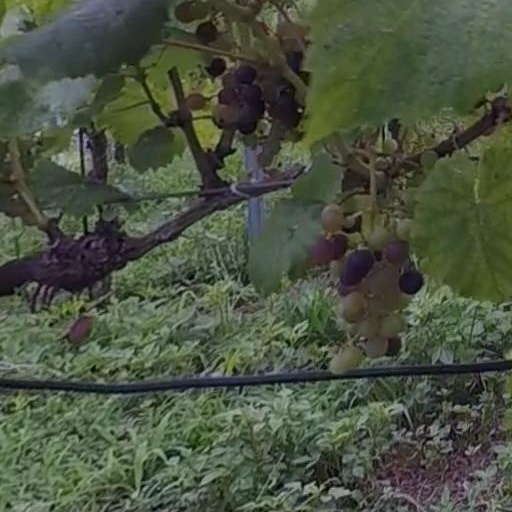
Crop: grape